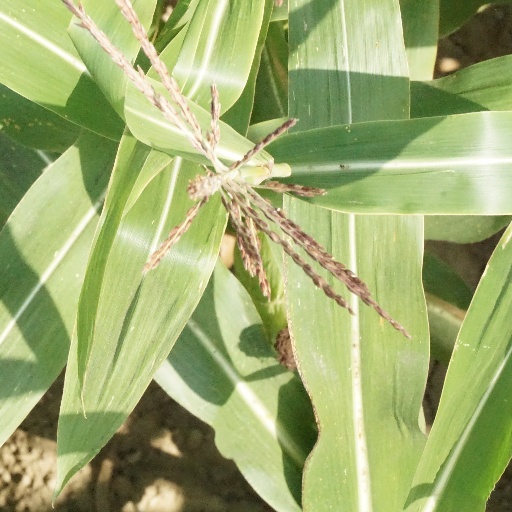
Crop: maize; corn